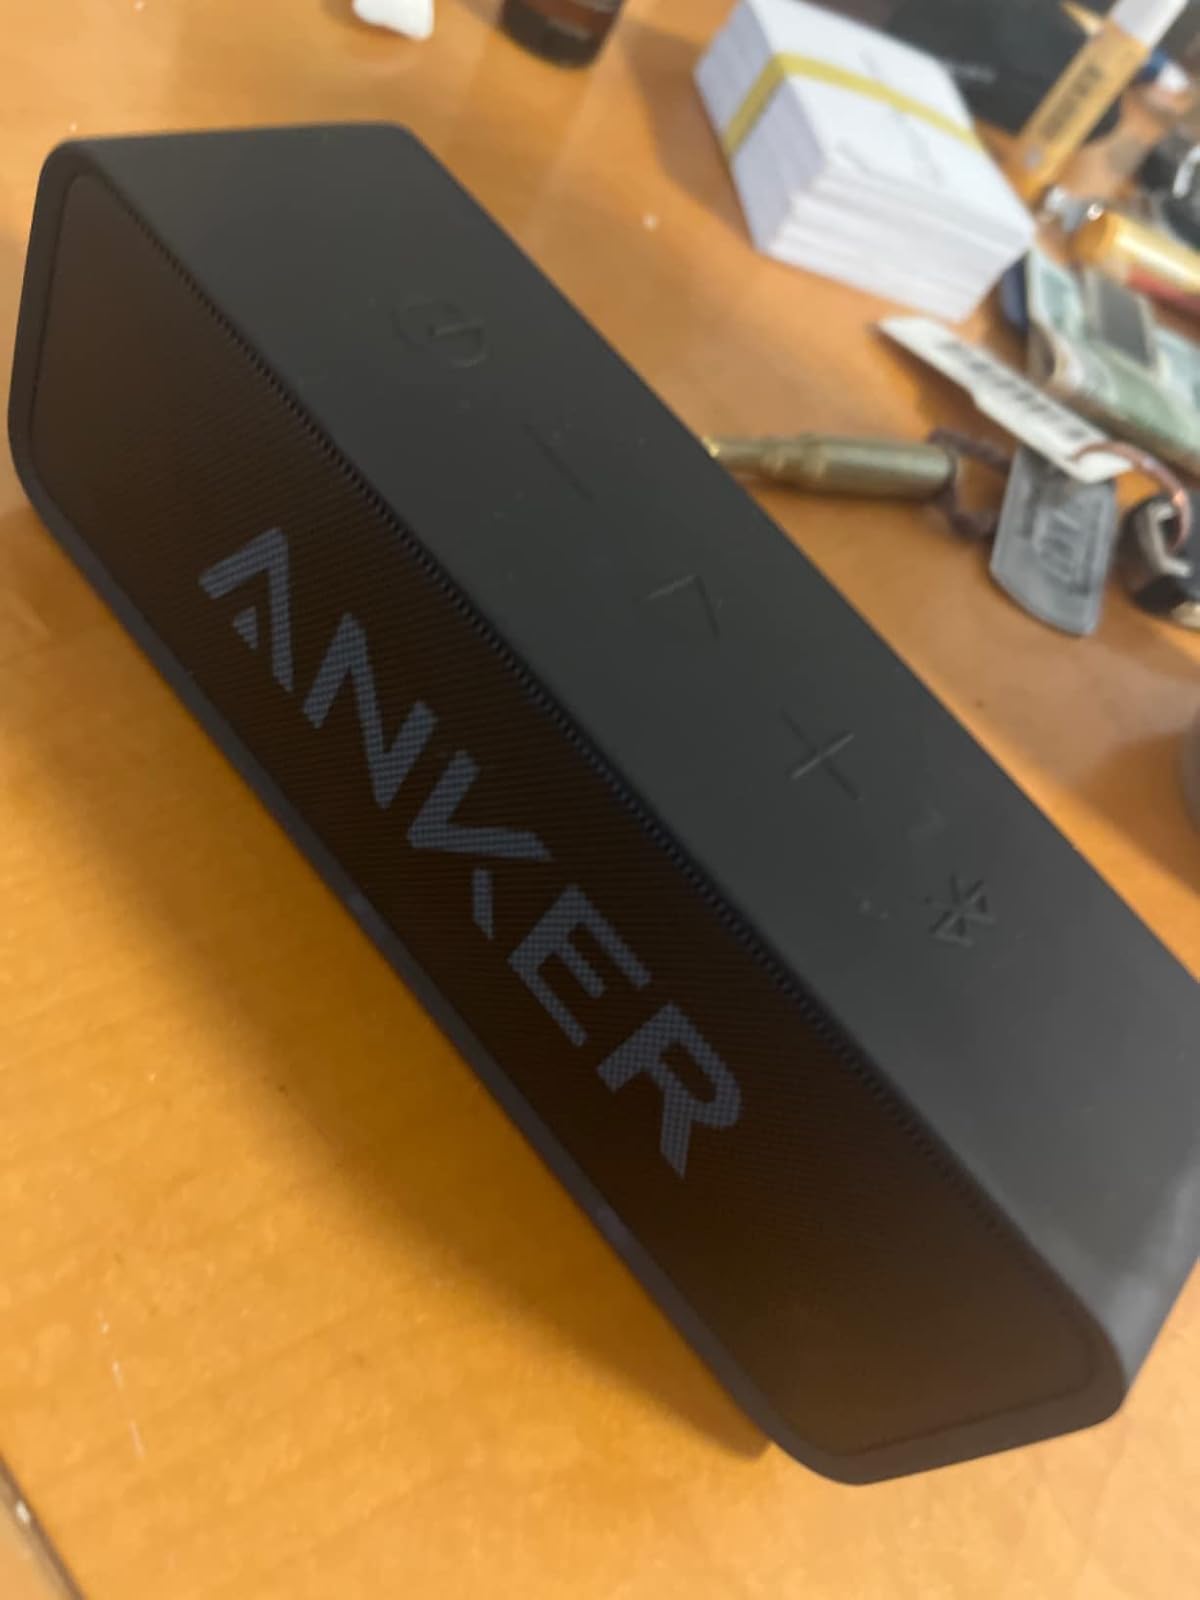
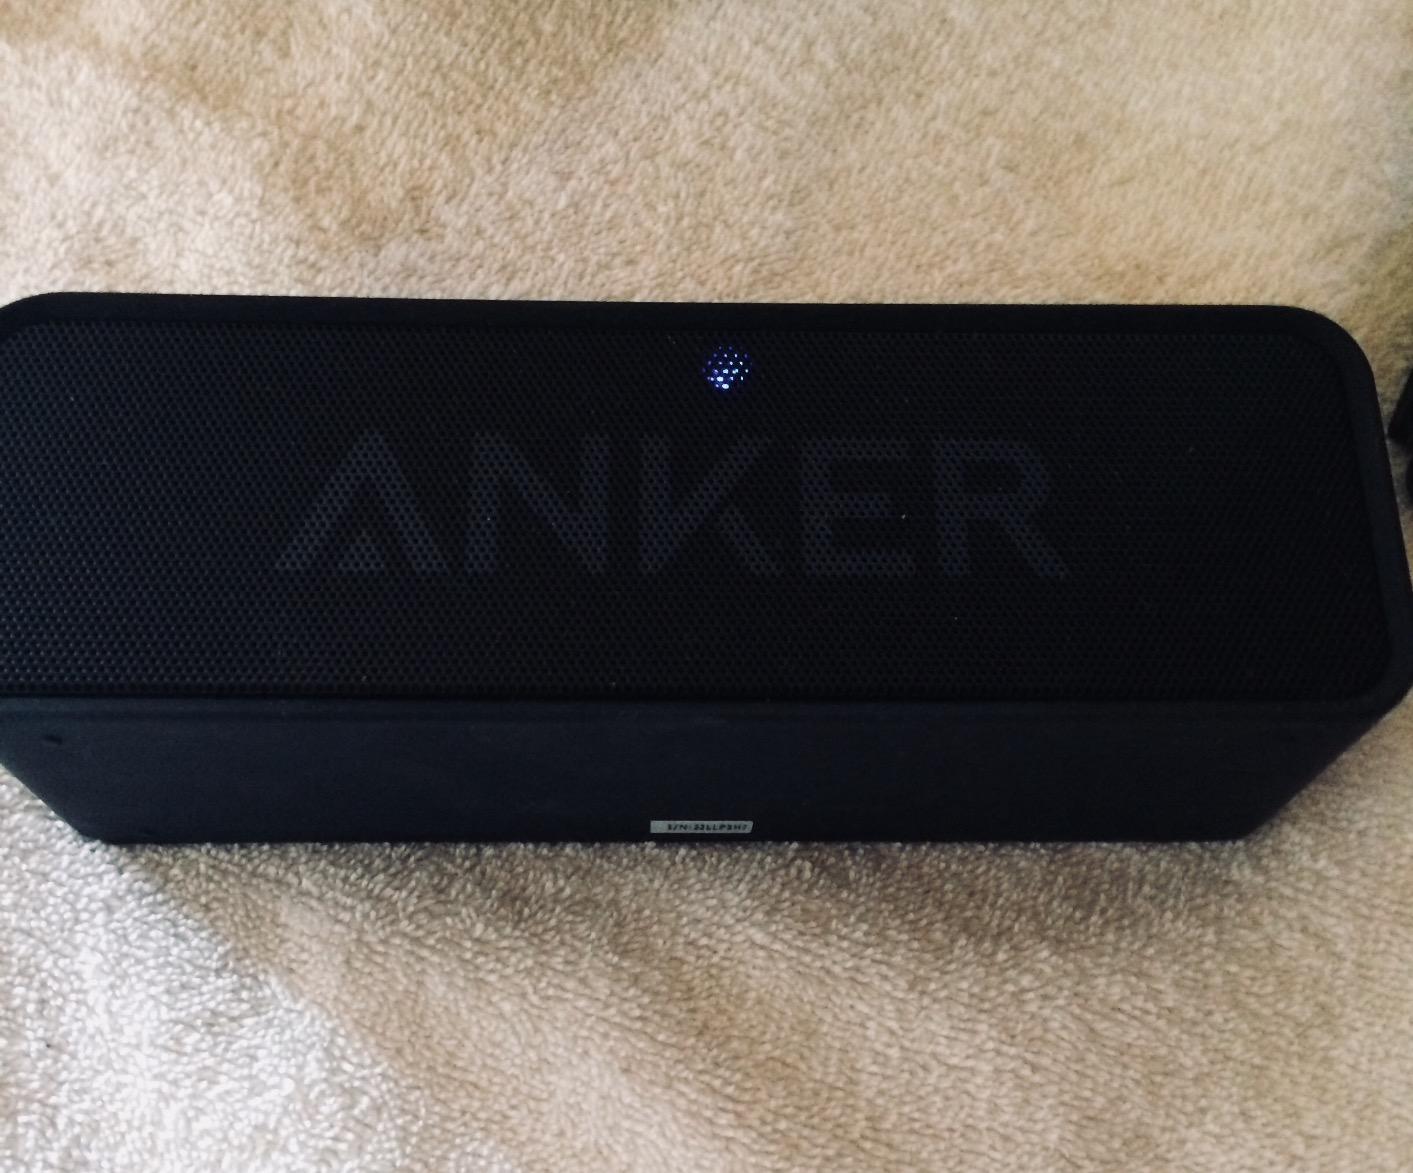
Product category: speaker
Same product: yes